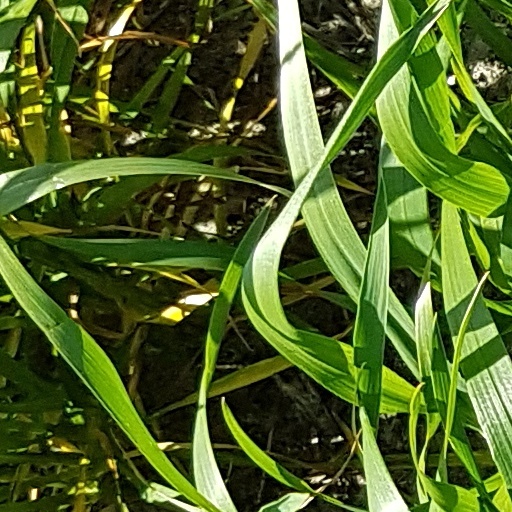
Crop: wheat